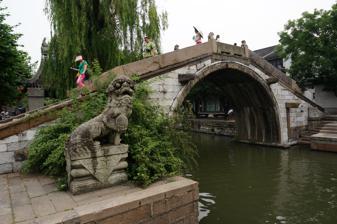
Building: Guanghui Bridge
Country: China
Year built: 1800
Bridge in Zhejiang, China Guanghui Bridge 广惠桥 Guanghui Bridge in June 2014. Coordinates 30°52′36.12″N 120°25′33.96″E / 30.8767000°N 120.4261000°E / 30.8767000; 120.4261000 Crosses Nanshi River Locale Nanxun , Huzhou , Zhejiang , China Characteristics Design Arch Bridge Material Stone Total length 18 metres (59 ft) Width 3.3 metres (11 ft) Height 5.3 metres (17 ft) History Construction start 1800 (reconstruction) Construction end 1800 (reconstruction) Opened 1800 Location The Guanghui Bridge ( simplified Chinese : 广惠桥 ; traditional Chinese : 廣惠橋 ; pinyin : Guǎnghuì Qiáo ) is a historic stone arch bridge over the Nanshi River in Nanxun , Huzhou , Zhejiang , China . In is backed by the Taoist temple Guanghui Palace . History The current bridge was rebuilt in 1800, in the 5th year of Jiaqing period of the Qing dynasty (1644–1911). It was renovated in 1866, in the reign of Tongzhi Emperor . In March 1989, it was inscribed as a municipal cultural preservation unit by the Huzhou Municipal Government. Architecture The bridge measures 18 metres (59 ft) long, 3.3 metres (11 ft) wide, and approximately 5.3 metres (17 ft) high. References